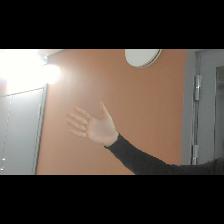
Label: Human